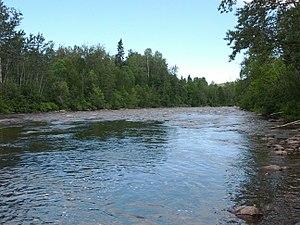
La Rédemption est une municipalité de paroisse de la province de Québec, au Canada, située dans la municipalité régionale de comté de La Mitis, au Bas-Saint-Laurent.